Sky Burger

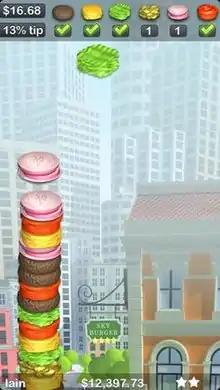
"Sky Burger" gameplay

In "Sky Burger", players stack ingredients to fill a specific order. The ingredients—patty, cheese, lettuce, pickle, onion, and tomato—fall from the sky, and the player must tilt their device to catch them. Once the order is filled, the player gets money and a tip and then continues making more burgers. The tip is based upon the cost of the burger and how well the player did catching the ingredients and avoiding the unwanted ingredients.